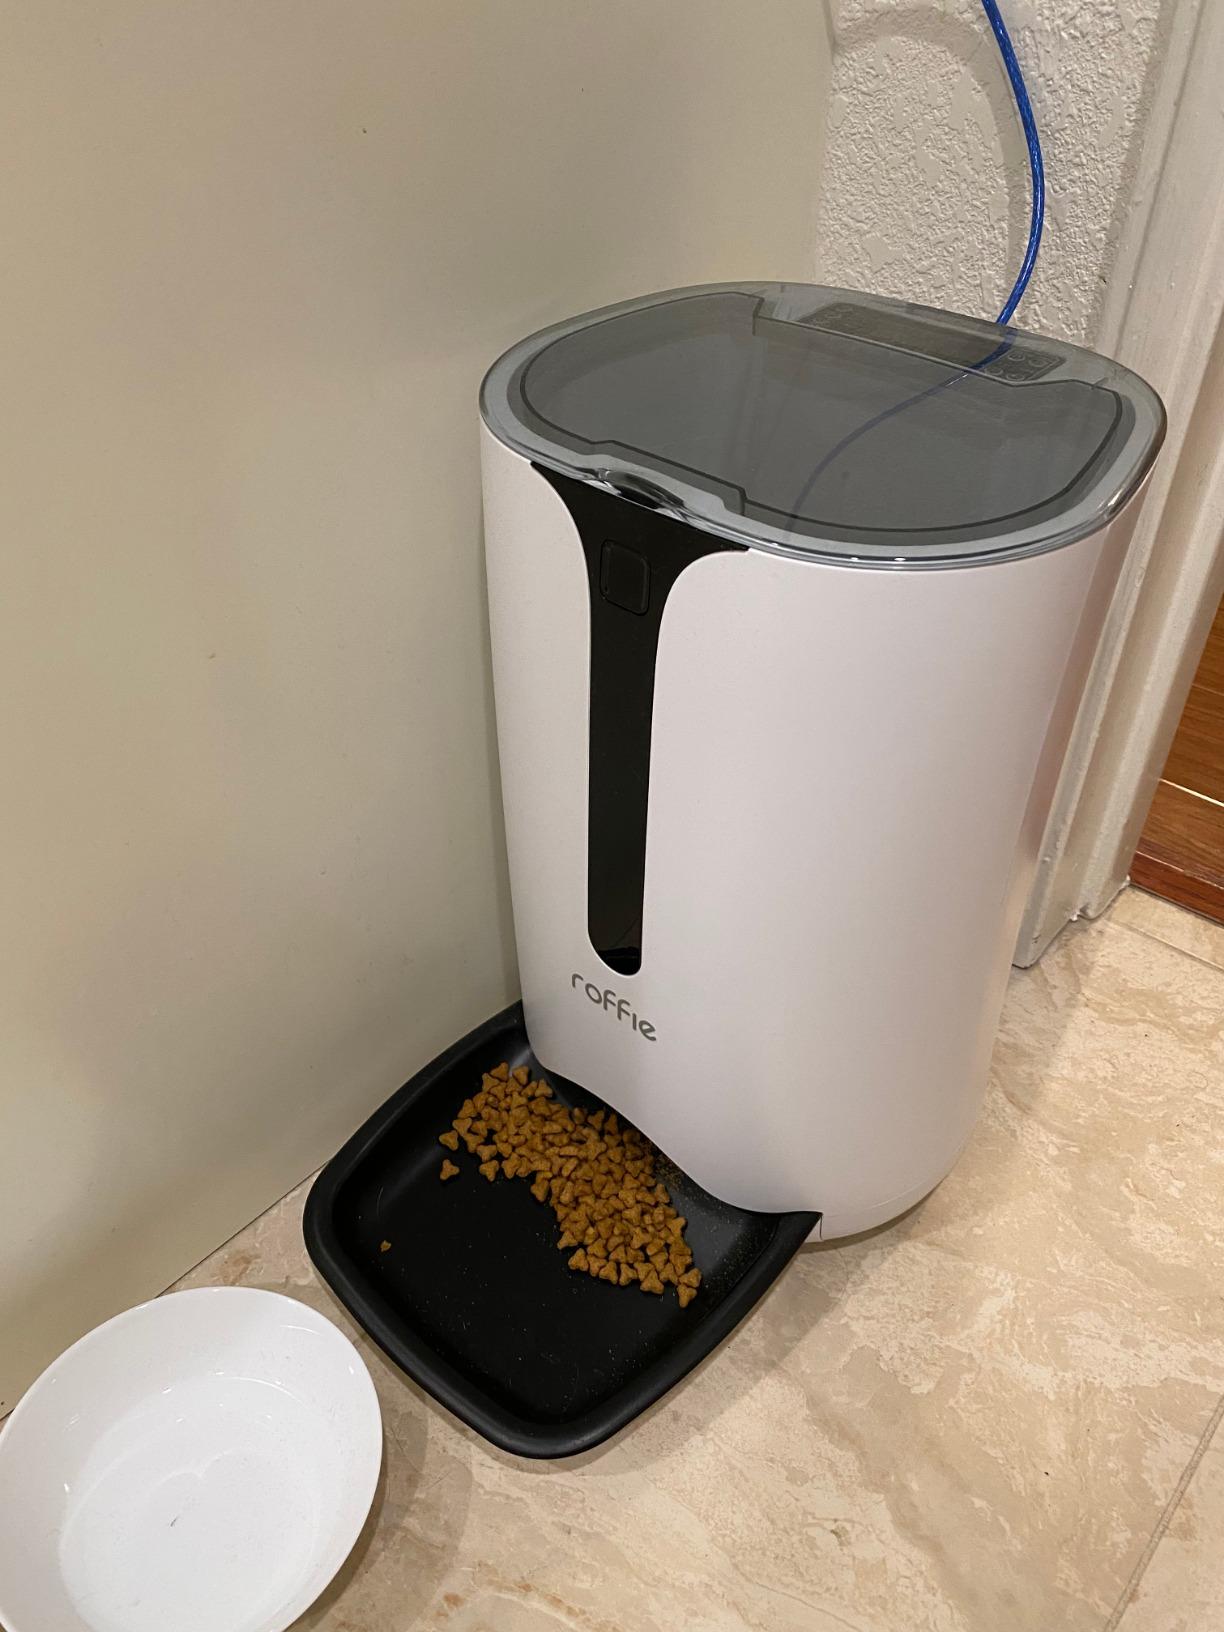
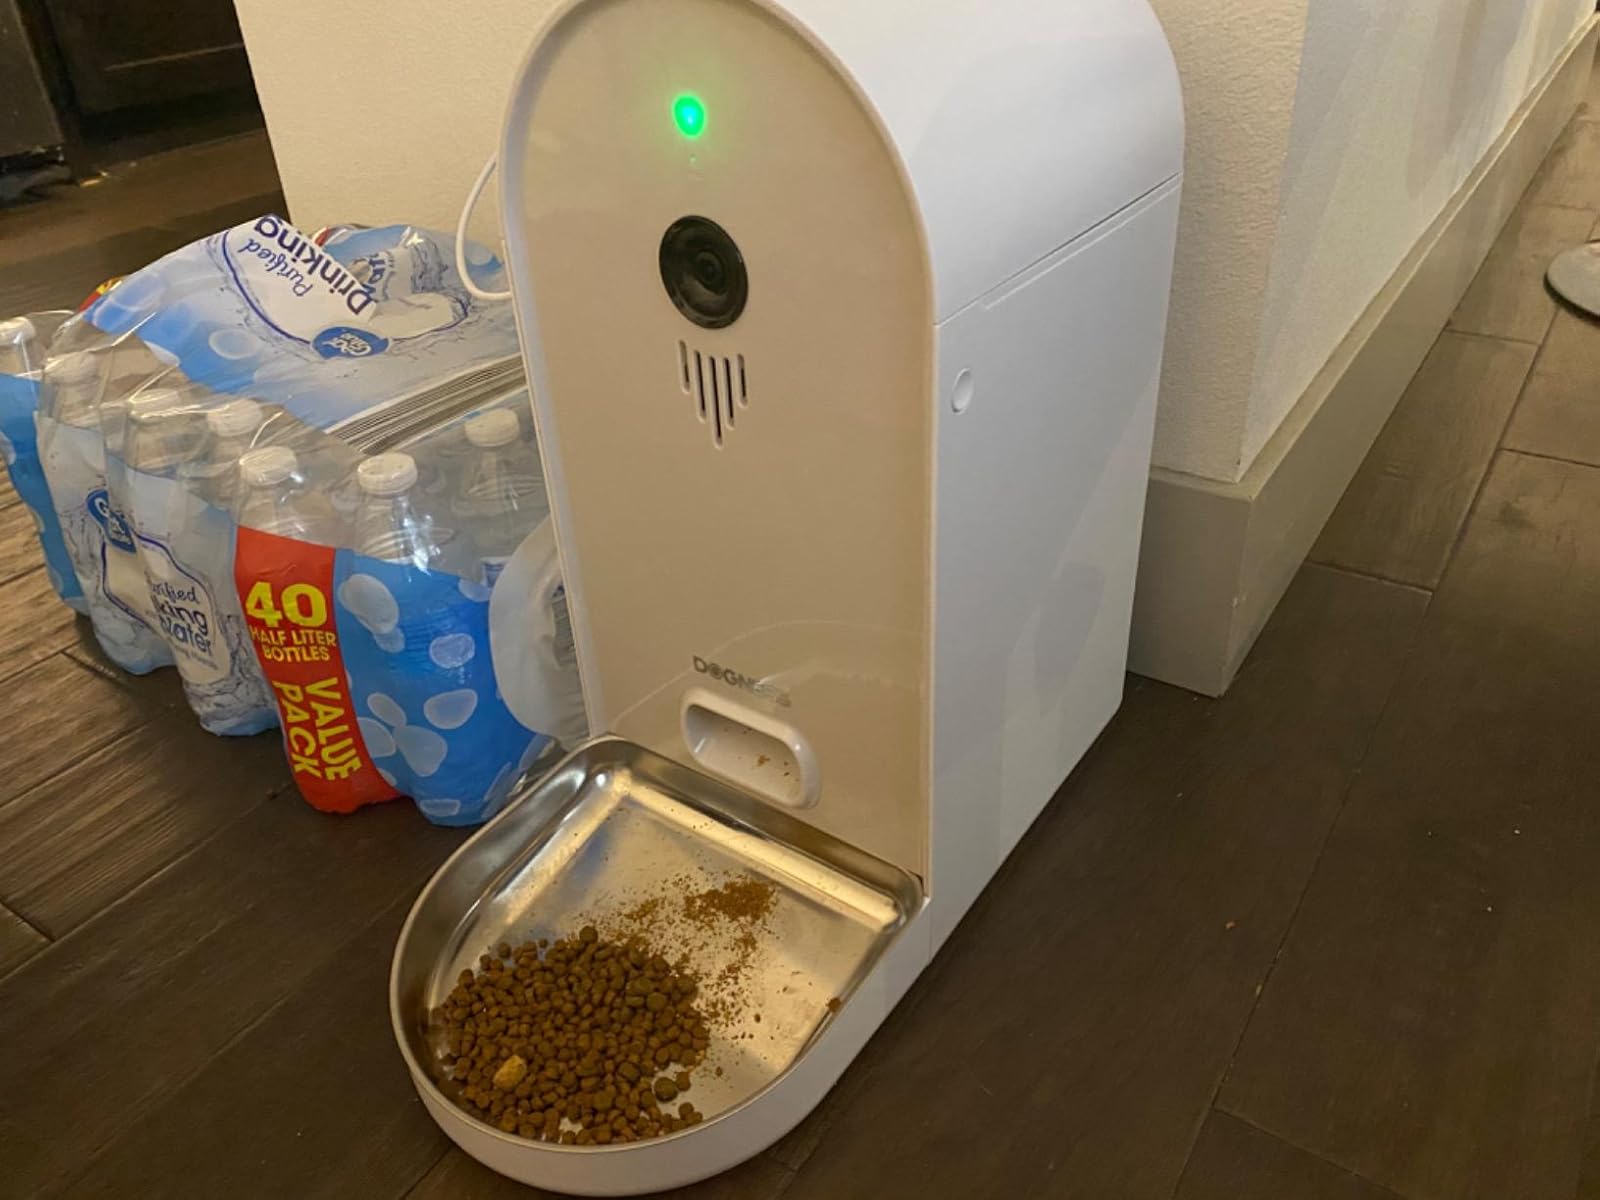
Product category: items_feeder
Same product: no